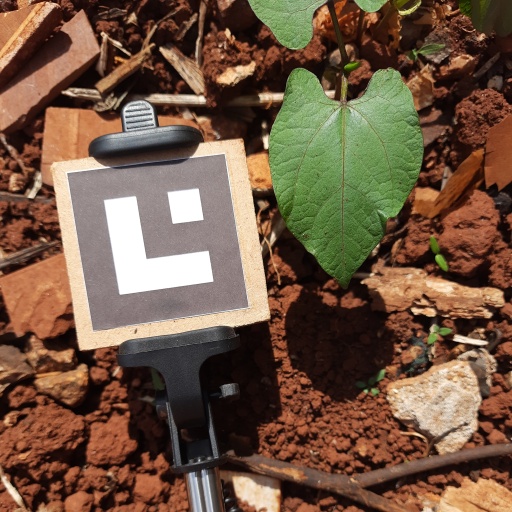
Observations: wavy surface, no eating holes, under sunlight